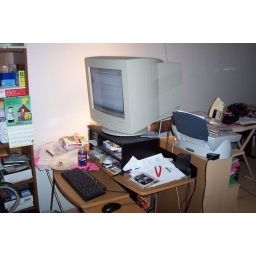
computer in the kitchen